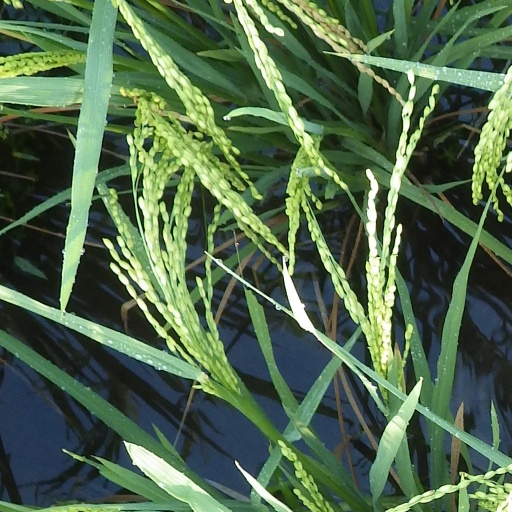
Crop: rice